Eddie Panlilio

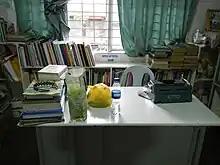
Minalin, Pampanga "Museo Ampon Simpanan Kabiasnan Ning Minalin" (Museum and Library of Minalin Among Ed Corner - books donated by Panlilio after his 2010 election defeat)

On October 13, 2007, Panlilio admitted that a staff of Malacañang personally gave him a brown paper gift bag with 500,000 Philippine pesos (P1,000 bills in 5 bundles, P100,000 each). Panlilio confessed that money changed hands after the meeting "because as a priest and a public officer, I should not lie. I believe that since the money came from Malacanang, I also believe it is public money. So I should be accountable for it and transparent about it." The incident was said to have occurred after President Arroyo called a meeting with 200 officials who were members of the Union of Local Authorities of the Philippines (Ulap), during which envelopes of P200,000 and P500,000 were allegedly distributed.